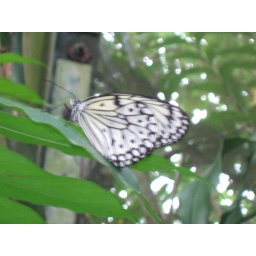
a flutterby...oh, butterfly in the fragile forest